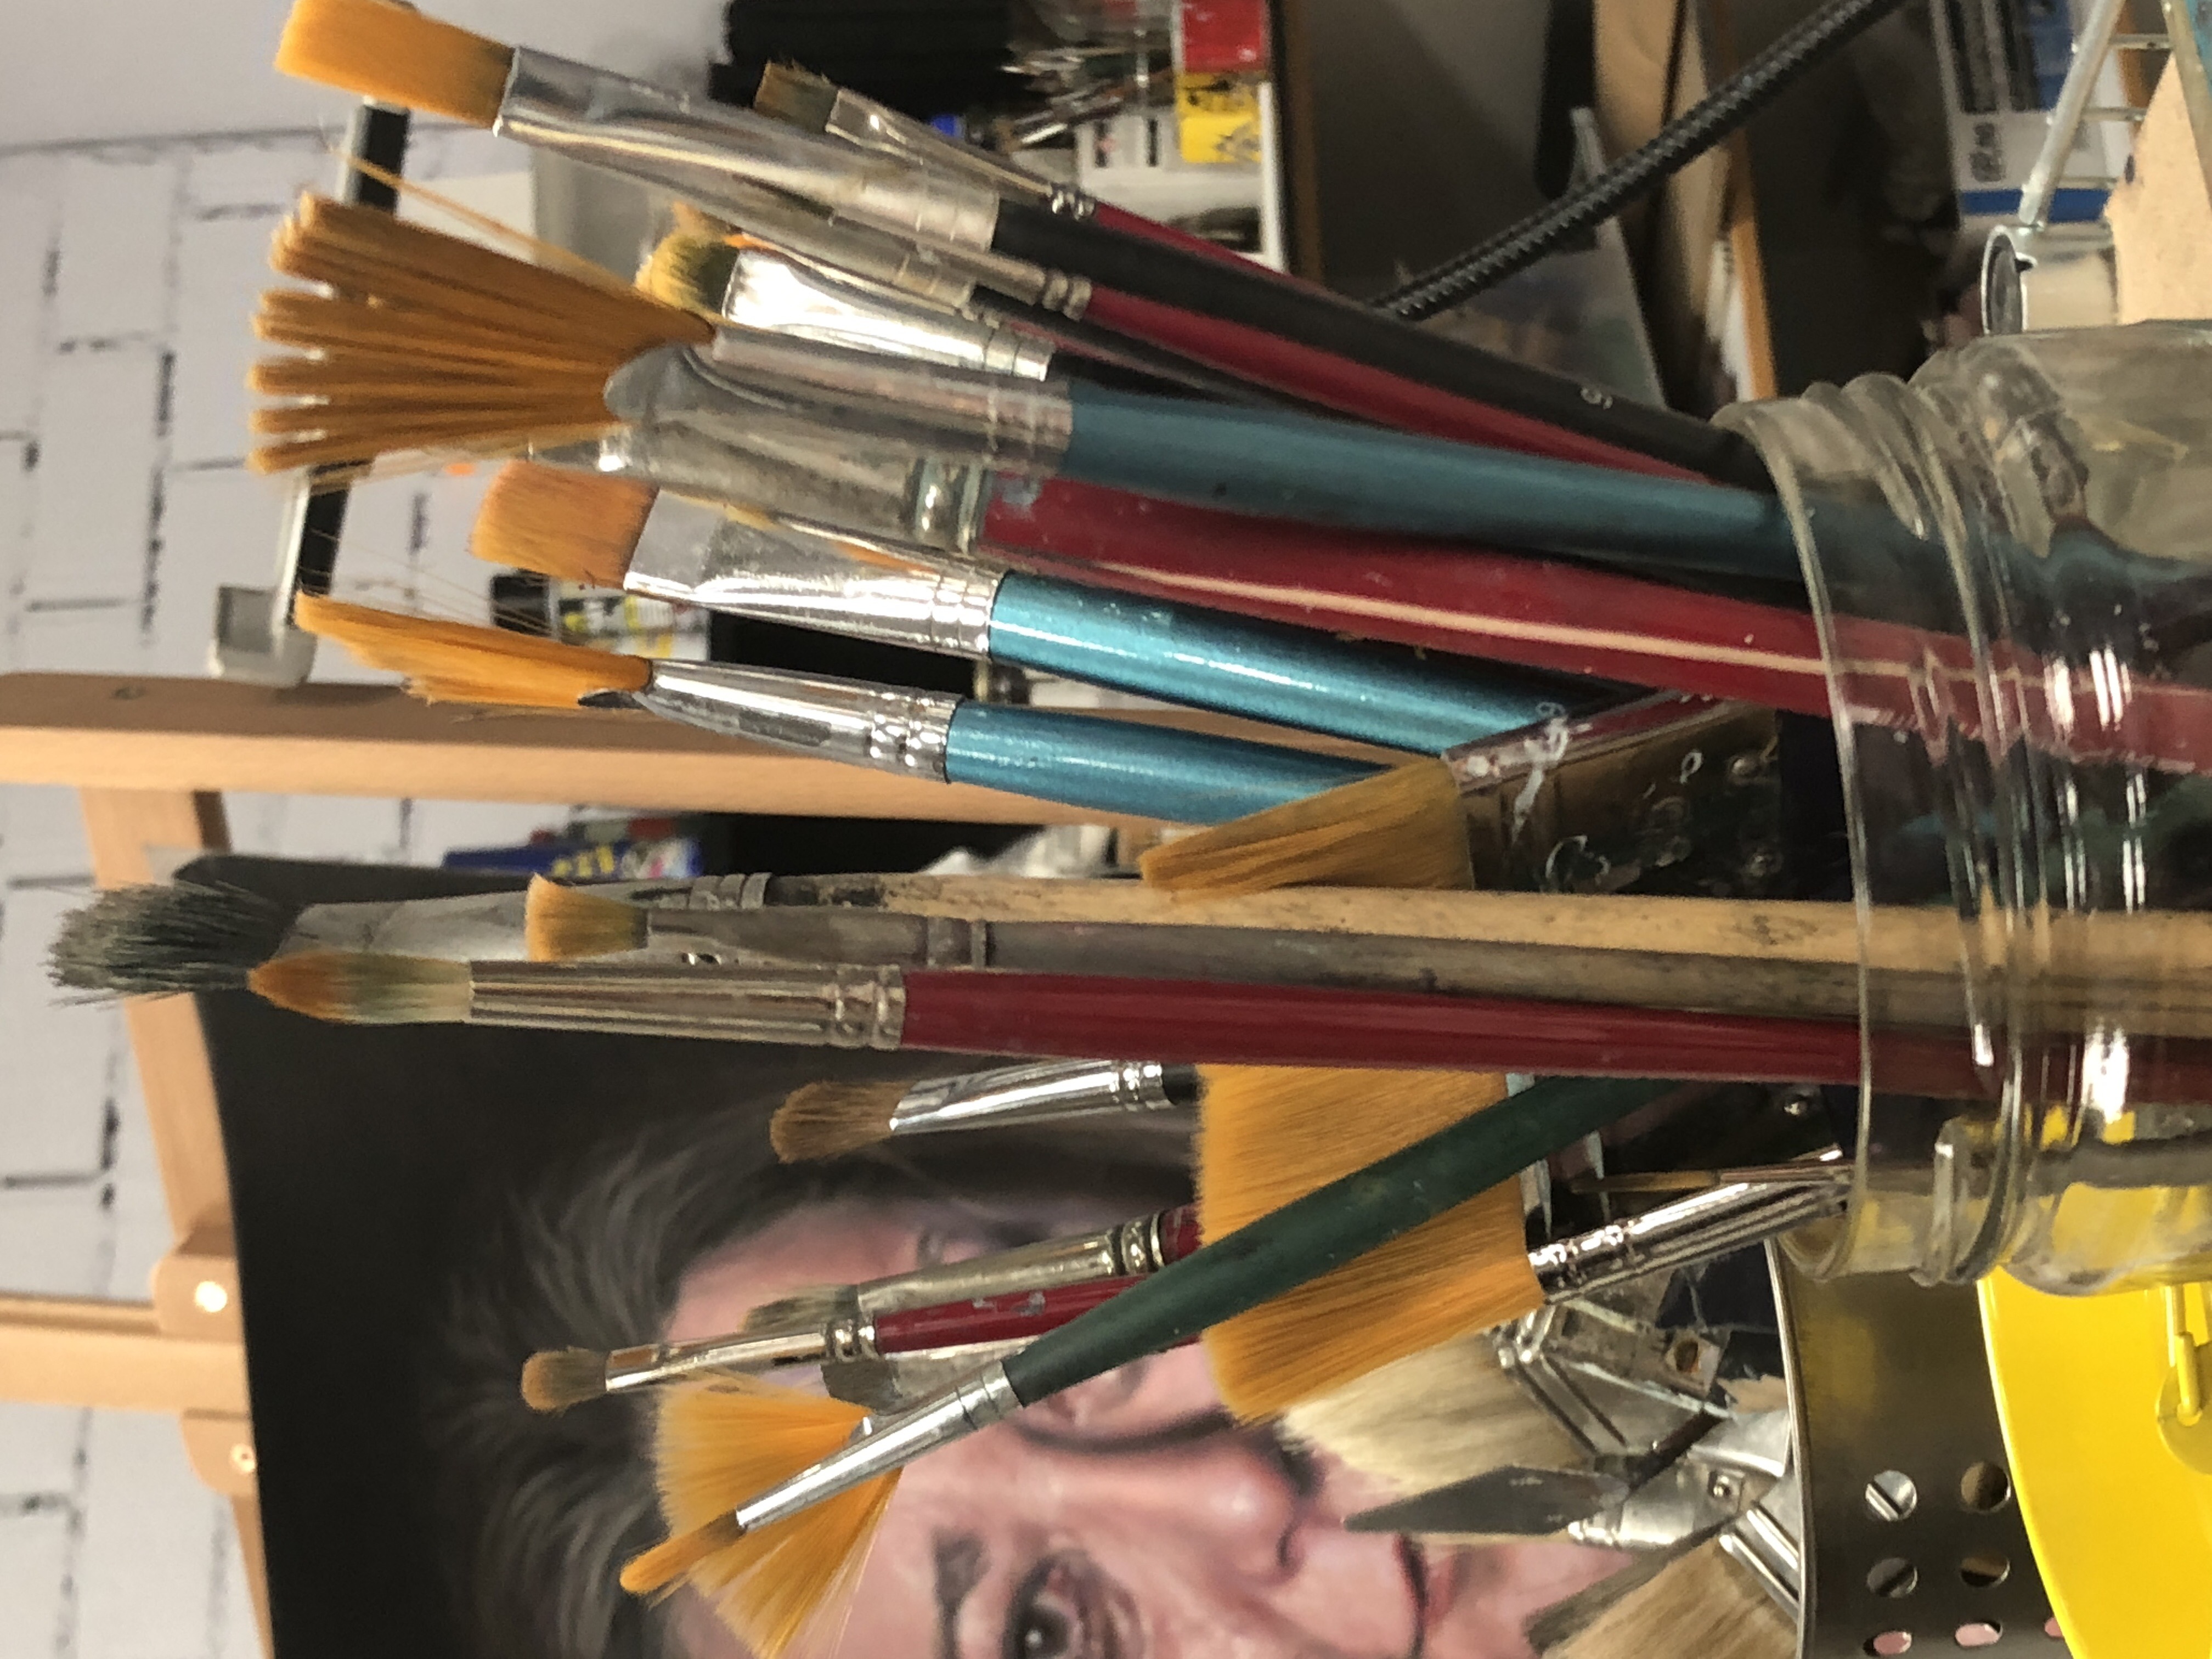
brushes, art, studio, brush, tool, writing implement, ranged weapon, collection